Luna di miele in tre

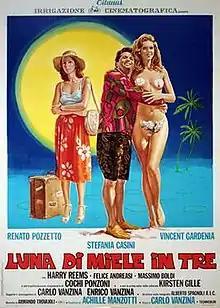

Luna di miele in tre ("Honeymoon in three") is a 1976 Italian comedy film. It marks the directorial debut of Carlo Vanzina.